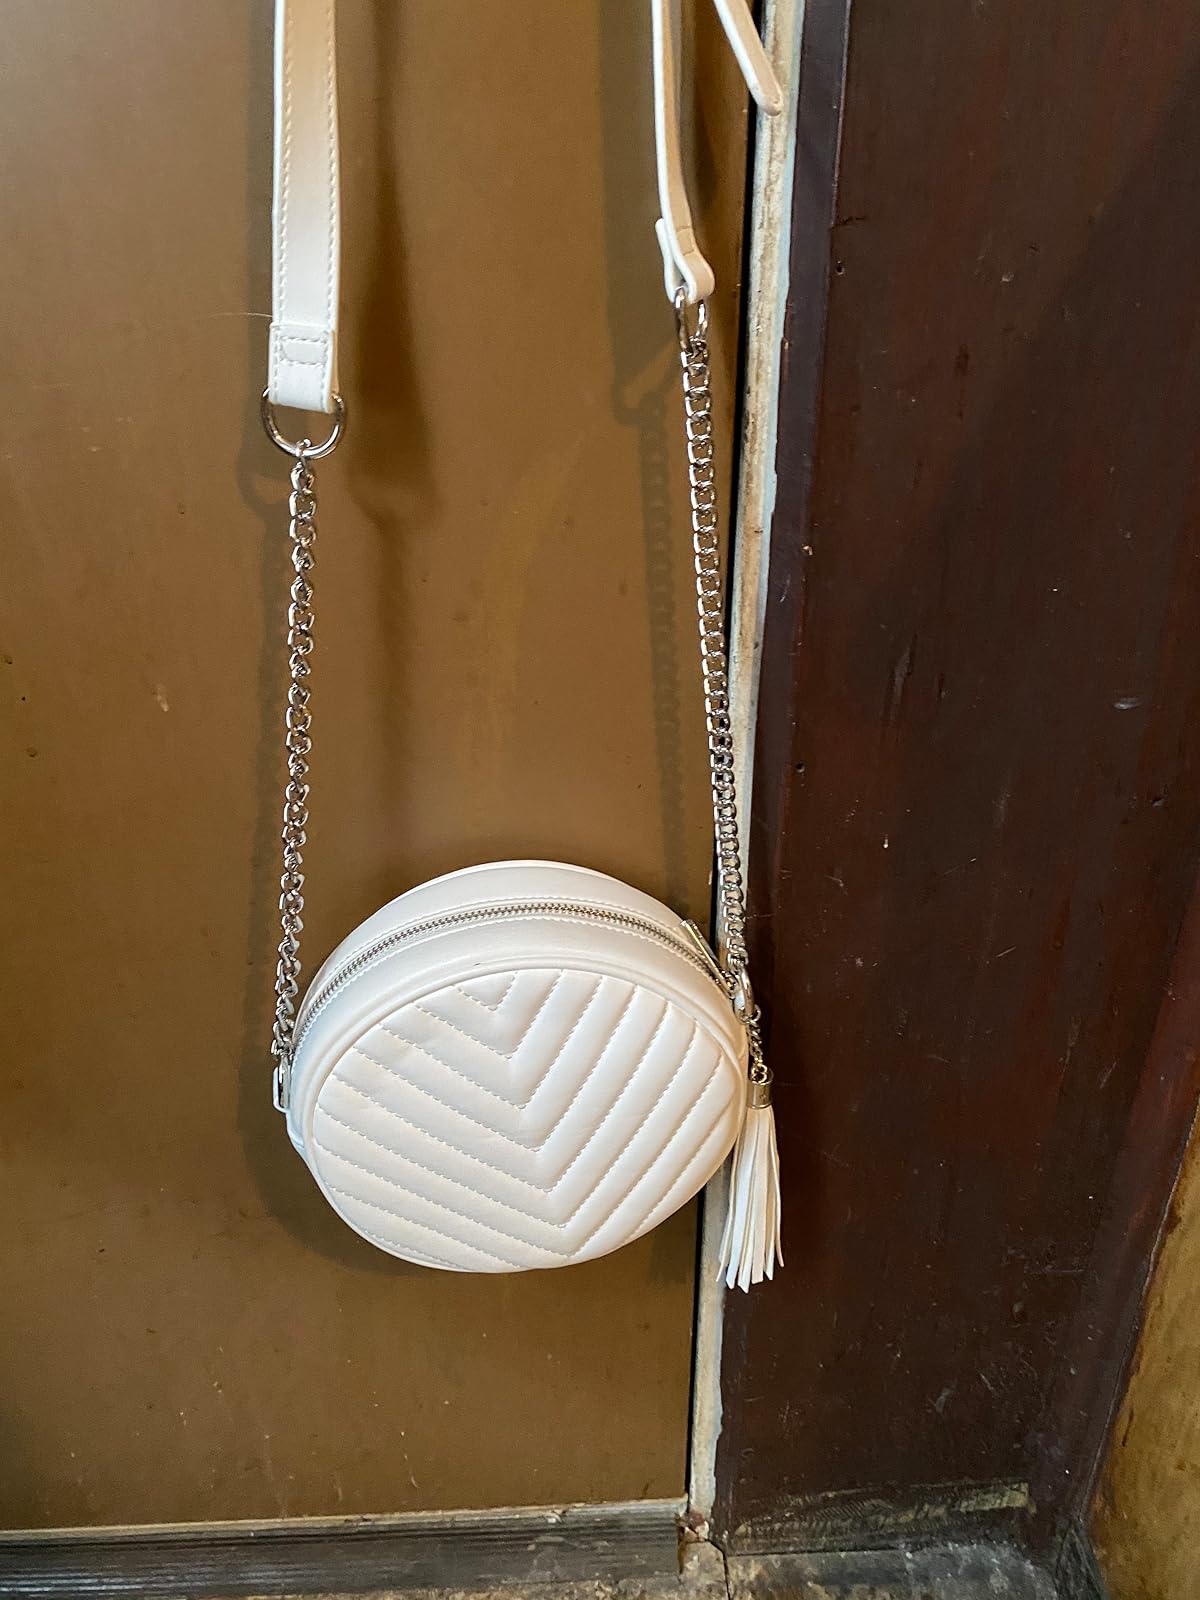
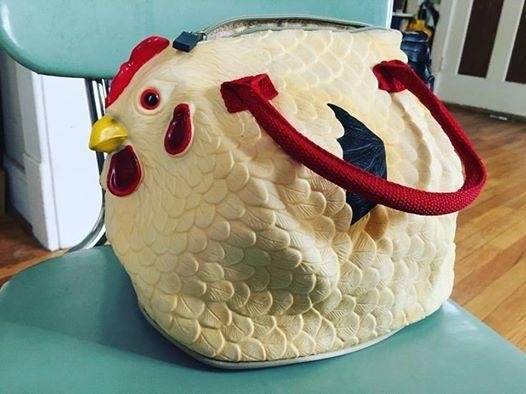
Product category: accessories_handbag
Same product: no